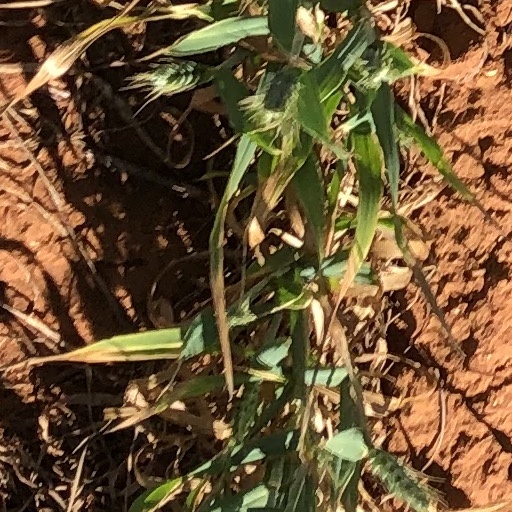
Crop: wheat